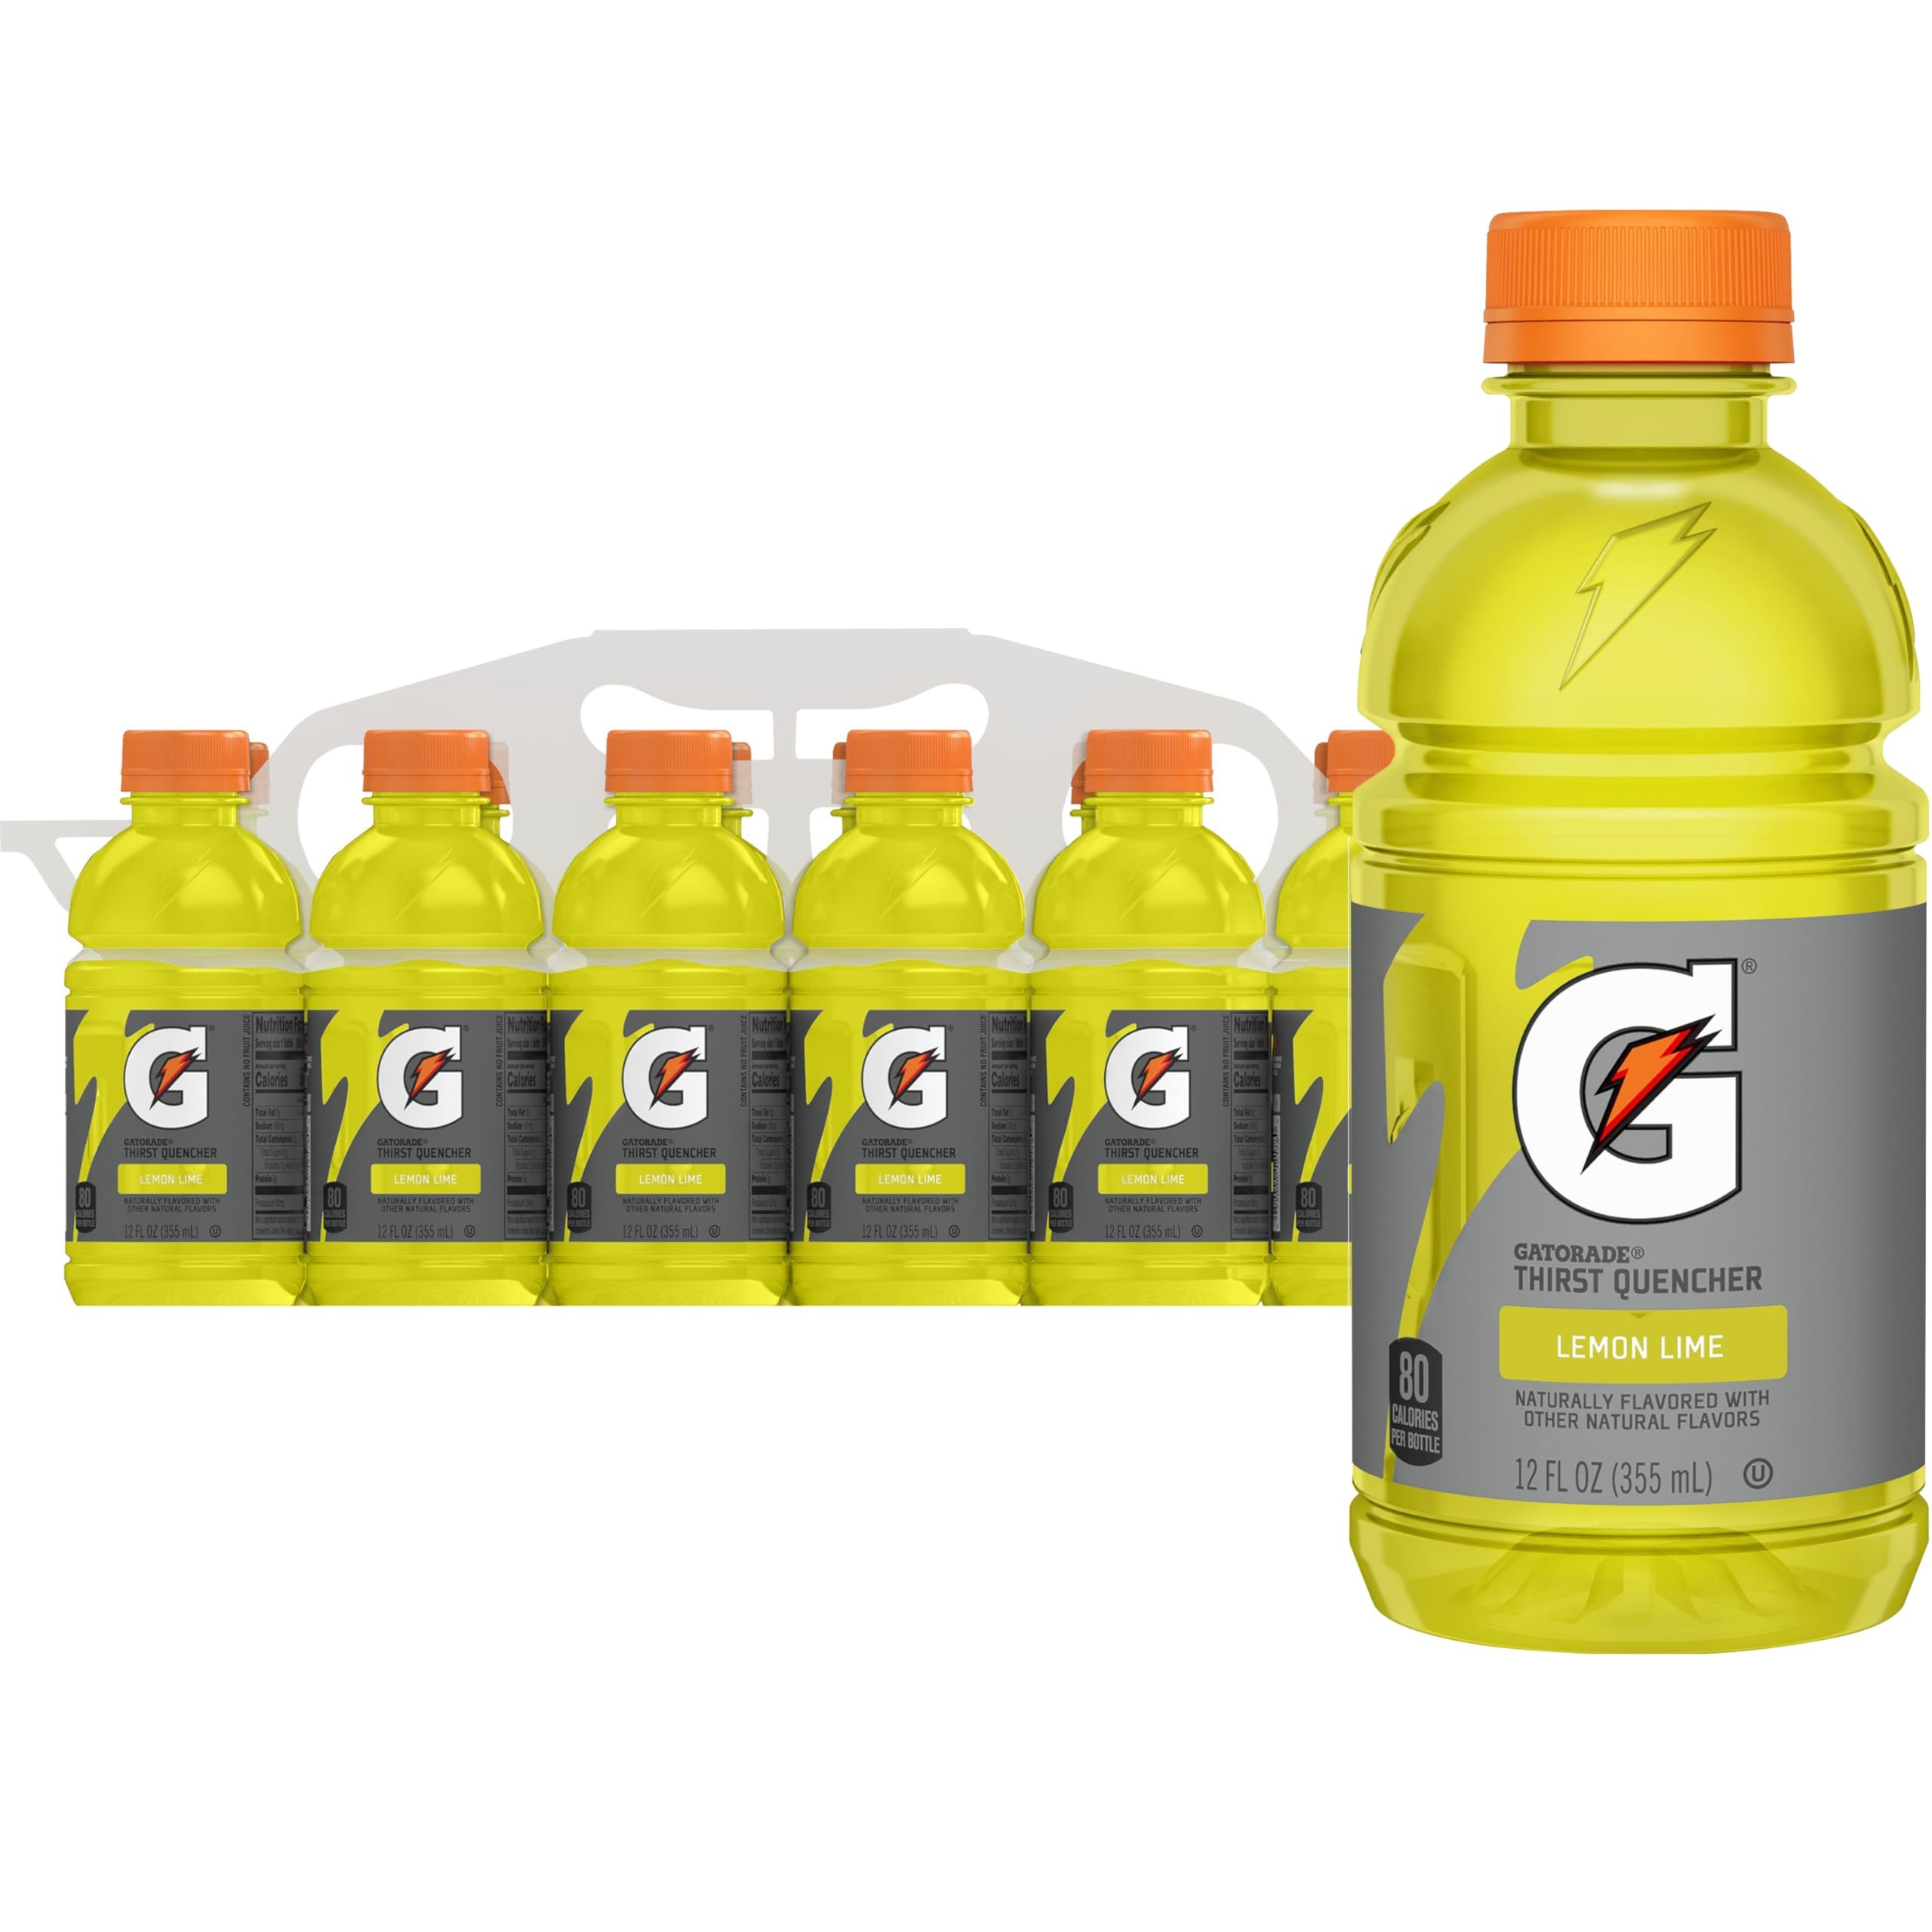
Item Name: Gatorade Thirst Quencher, Lemon-Lime, 12 Fl Oz (Pack of 12)
Bullet Point 1: When you sweat, you lose more than water. Gatorade Thirst Quencher contains critical electrolytes to help replace what's lost in sweat
Bullet Point 2: Top off your fuel stores with carbohydrate energy, your body's preferred source of fuel
Bullet Point 3: Tested in the lab and used by the pros
Bullet Point 4: 12 Ounce Bottles (Pack of 12)
Bullet Point 5: Fruit Punch flavor
Value: 144.0
Unit: Fl Oz

Price: 7.99